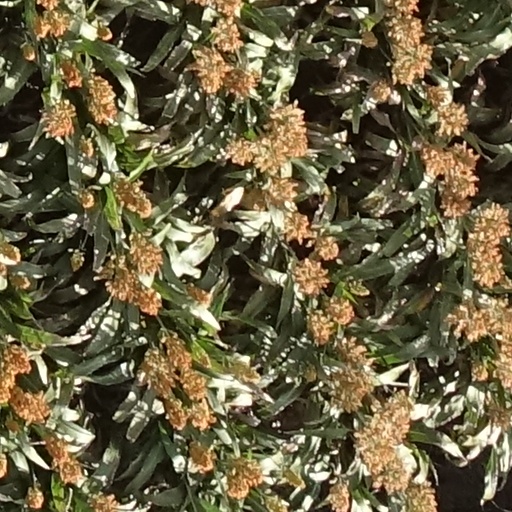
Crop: sorghum